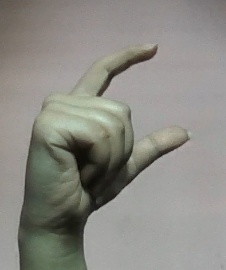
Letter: dal